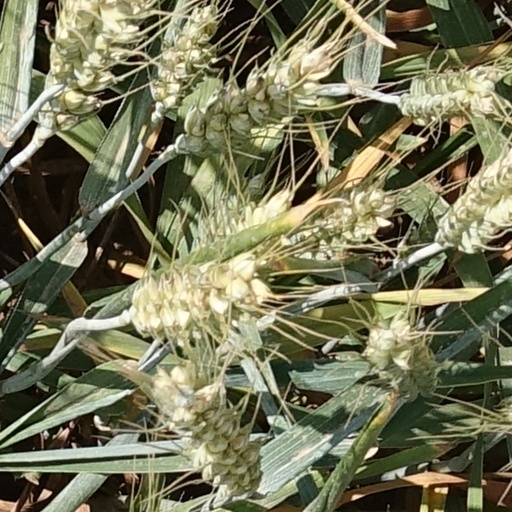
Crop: wheat